Rørosmartnan

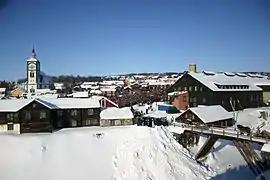
View of the opening of the Rørosmartnan on 20 Feb 2007

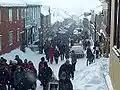
View of the market in 2001

Røros Copper Works originally monopolized all trade in the mining town of Røros. In the 1700s, the government stopped enforcing this monopoly as it was impossible to prevent the free exchange of goods. In 1801, a few merchants in Røros were granted permission to engage in trade for a fee. However, illegal trade in Røros only increased. In 1842, the merchants' trading privileges ended, which was largely meaningless when even the factory owners traded independently. After many years of pressure from Røros Municipality to the Ministry of the Interior, the first Rørosmartnan was held in 1854.